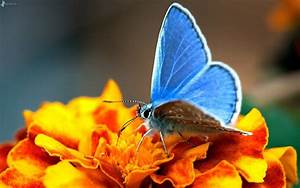
Label: farfalla